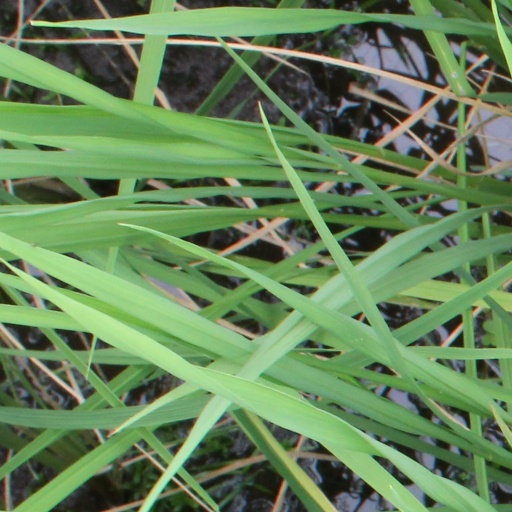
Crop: rice